Büchner–Curtius–Schlotterbeck reaction

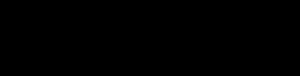
Mechanism for the formation of the epoxide product

This reaction is exothermic due to the stability of nitrogen gas and the carbonyl containing compounds. This specific mechanism is supported by several observations. First, kinetic studies of reactions between diazomethane and various ketones have shown that the overall reaction follows second order kinetics. Additionally, the reactivity of two series of ketones are in the orders ClCCOCH > CHCOCH > CHCOCH and cyclohexanone > cyclopentanone > cycloheptanone > cyclooctanone. These orders of reactivity are the same as those observed for reactions that are well established as proceeding through nucleophilic attack on a carbonyl group.